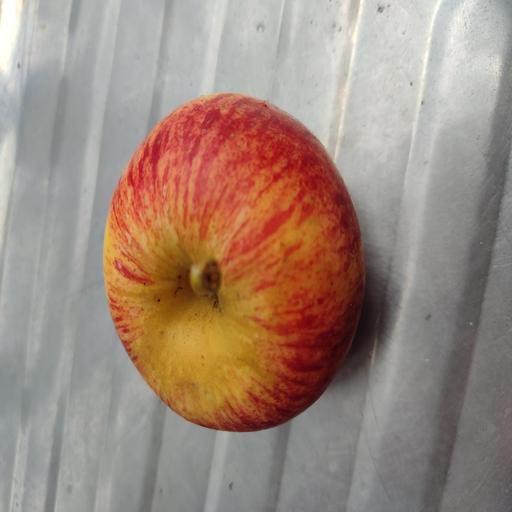
Crop type: Apple_Gala